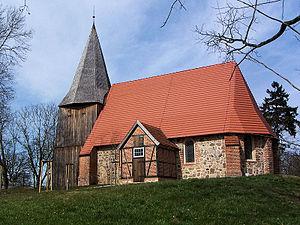
Techentin est une municipalité allemande du land de Mecklembourg-Poméranie-Occidentale et l'arrondissement de Ludwigslust-Parchim. En 2013, elle comptait 711 hab.